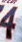
Number: 4